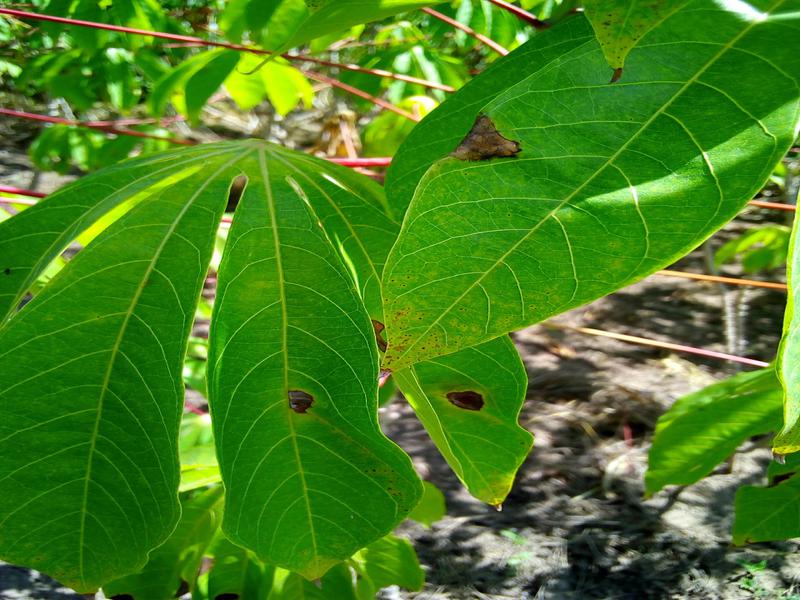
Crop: cassava
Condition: healthy